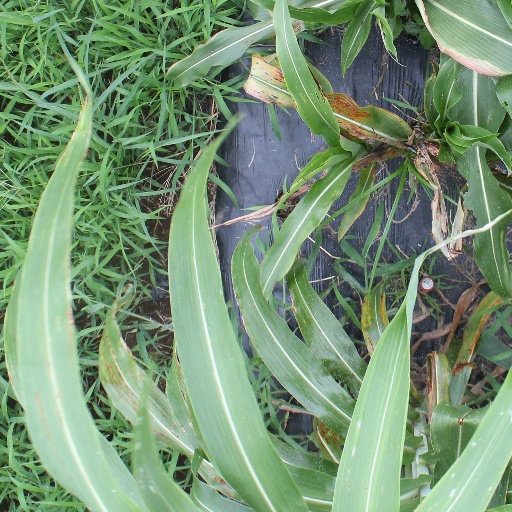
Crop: sorghum